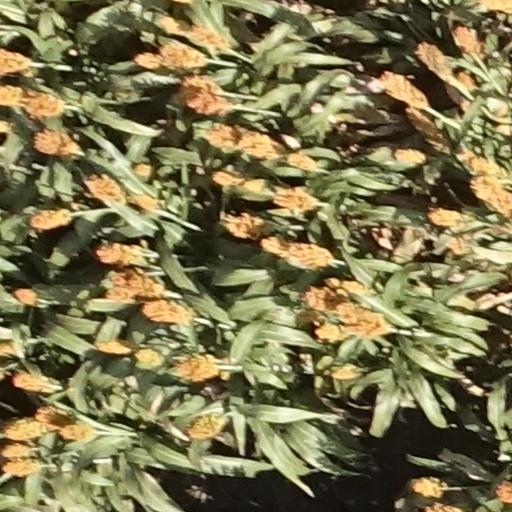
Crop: sorghum